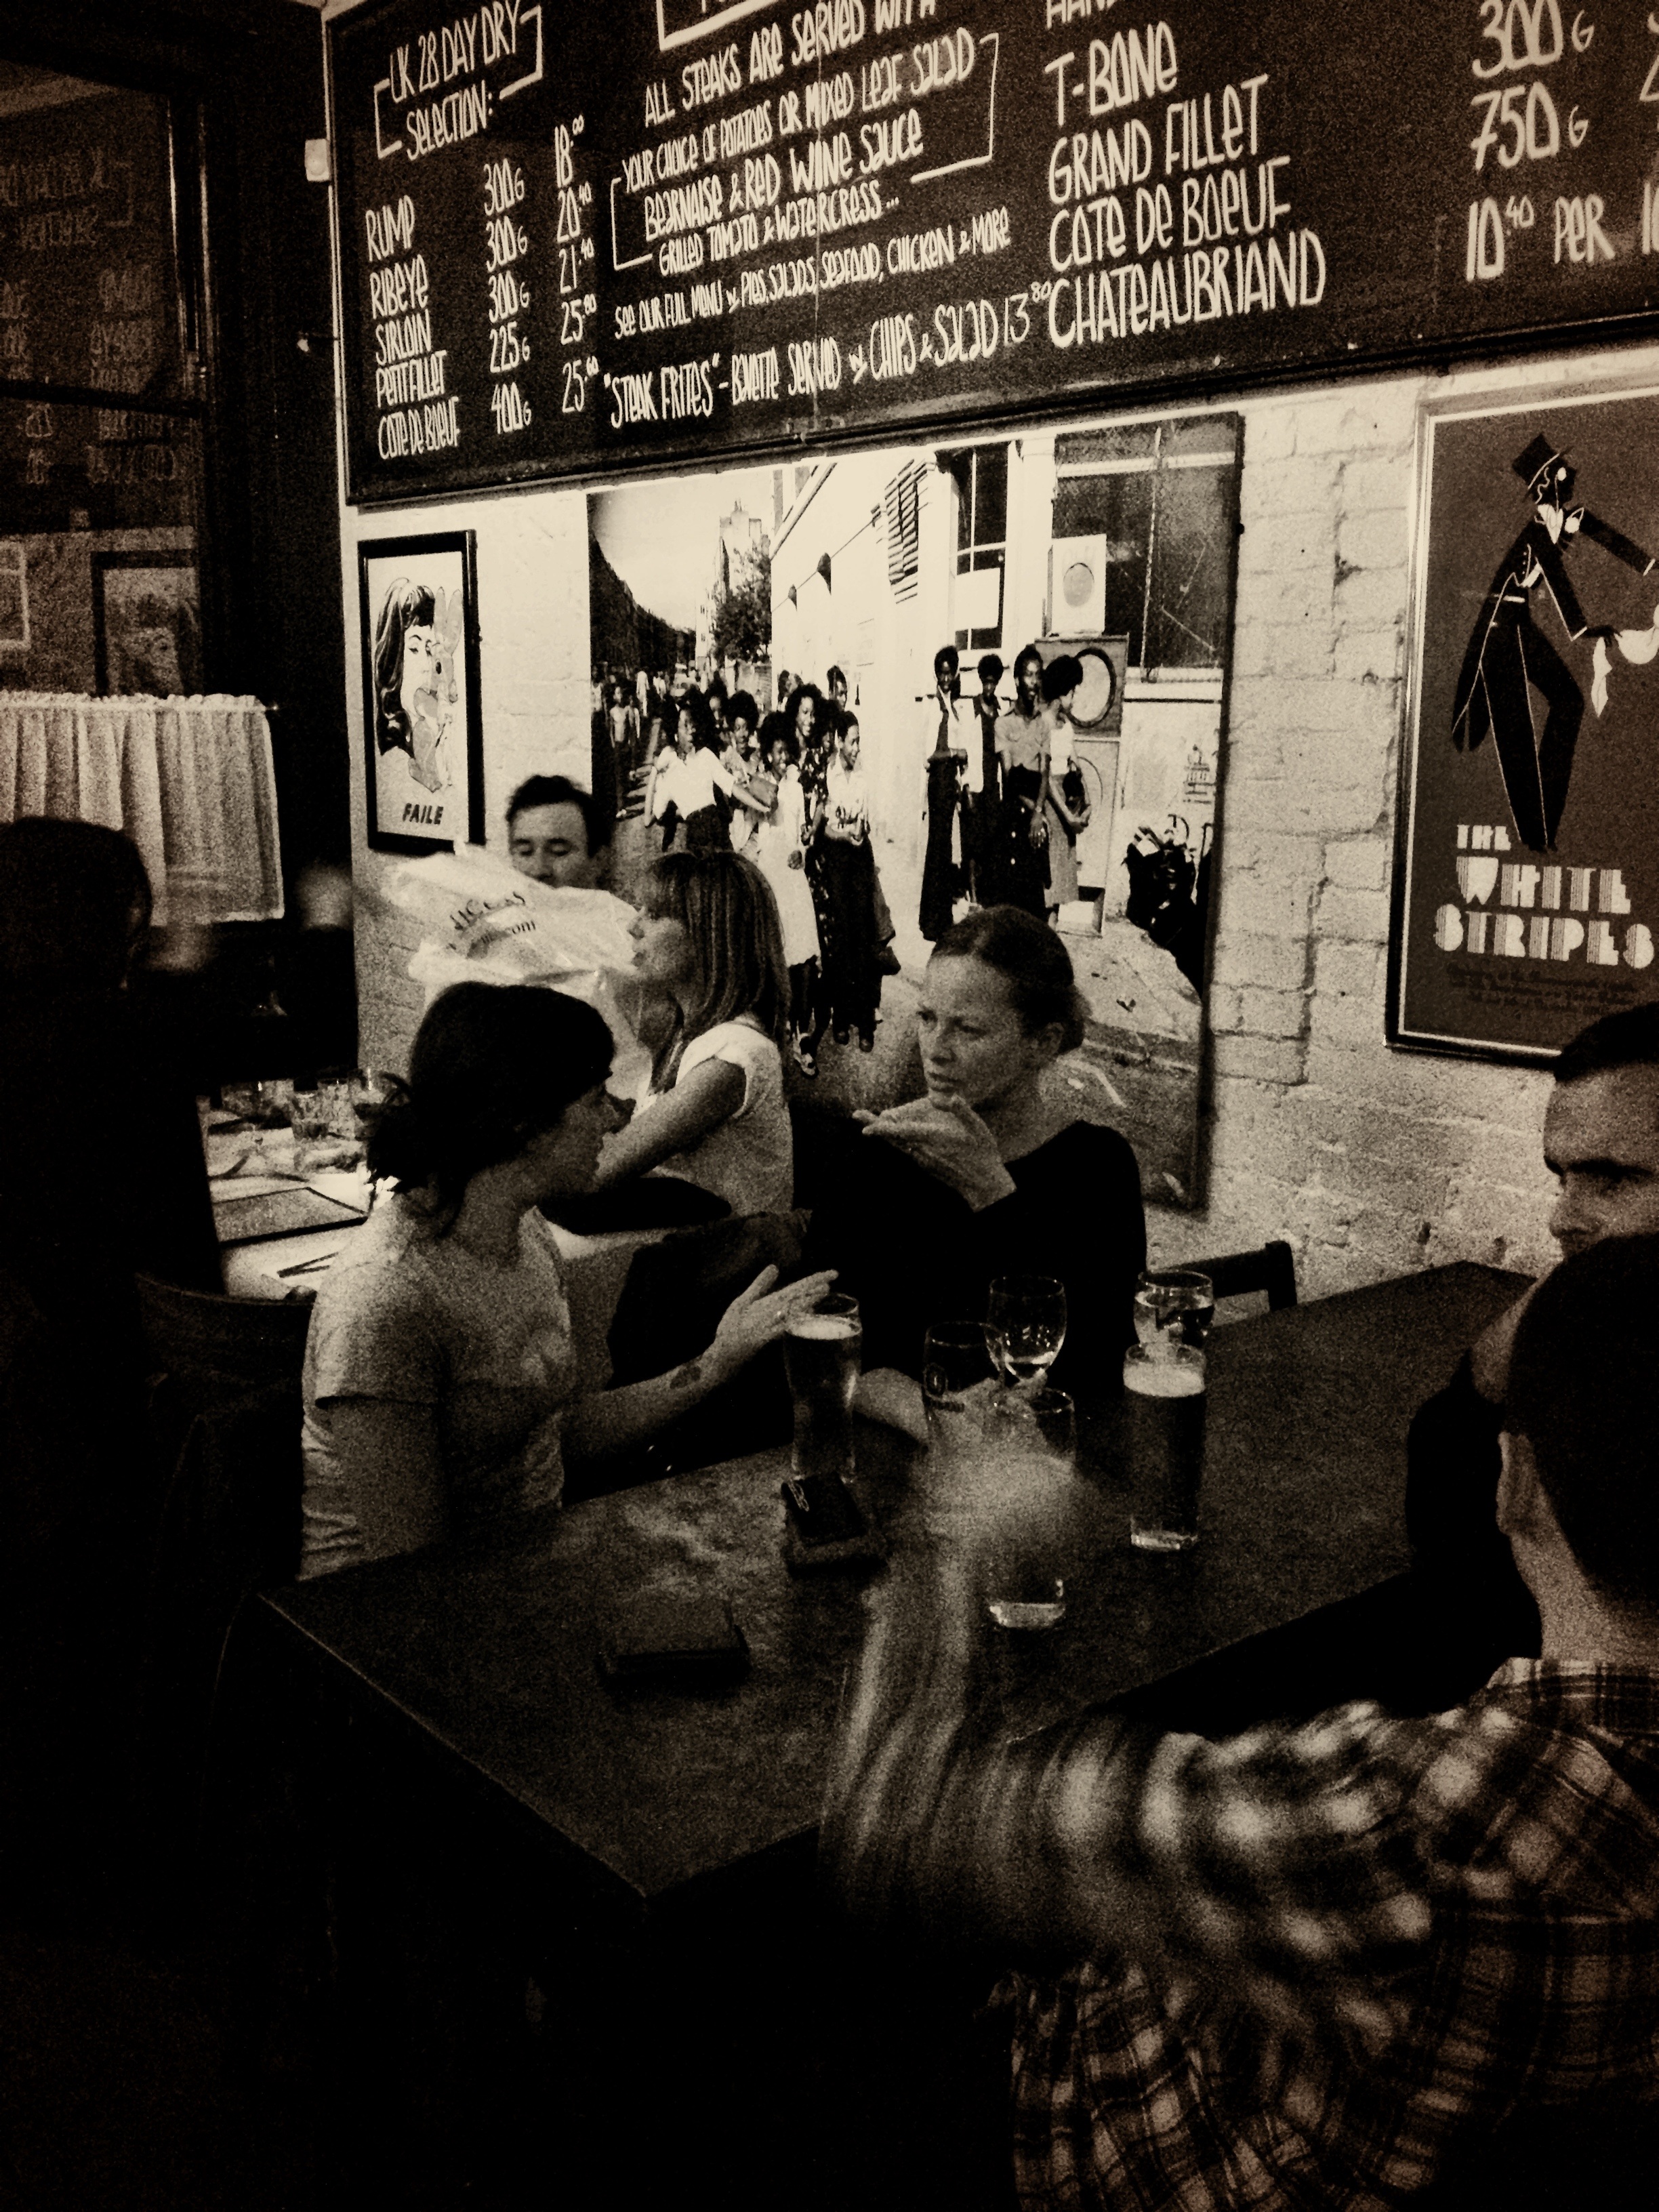
people, street, photography, glass, restaurant, bar, food, beverage, drink, bottle, nightlife, club, black, monochrome, beer, alcohol, liquor, alcoholic, lager, art, party, photograph, image, pub, tavern, stingers